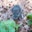
Label: mouse